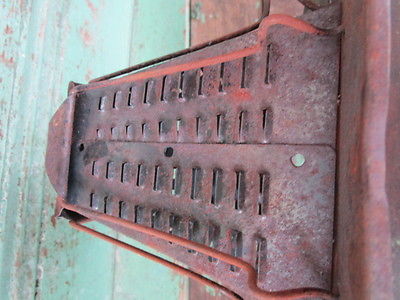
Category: toaster